Table of Tales: The Crooked Crown

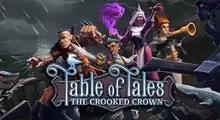

Table of Tales: The Crooked Crown is a digital tabletop game developed and published by Tin Man Games. It was initially released as a virtual reality game for PlayStation VR, but it was later ported to Windows, which optionally uses VR, and Switch, which does not. It simulates tabletop role-playing board games.